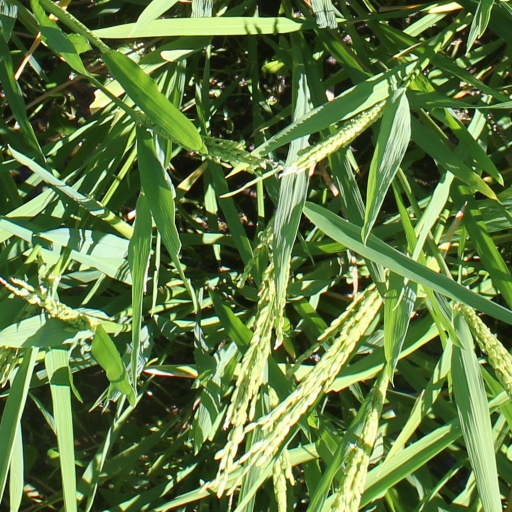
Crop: rice